João MacDowell

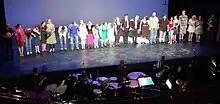
"Tamanduá", NJ 2009

MacDowell has also written soundtracks for Graham Elliot's documentary "Grayhound to Cuba", Debra Solomon's animation "777, 6th Ave.", and Oscar-nominated director John Dilworth's "Cartoon Physics", and the theater play "Barry White – Guided by Destiny". Participation on TV personality, singer/songwriter Jane Norman/Pixanne 17th solo album, "With Love"; together, MacDowell and Norman deliver a performance of the Jobim standard "Quiet Nights", featuring a full orchestra, conducted and arranged by Grammy Award-winning arranger Richard Rome.